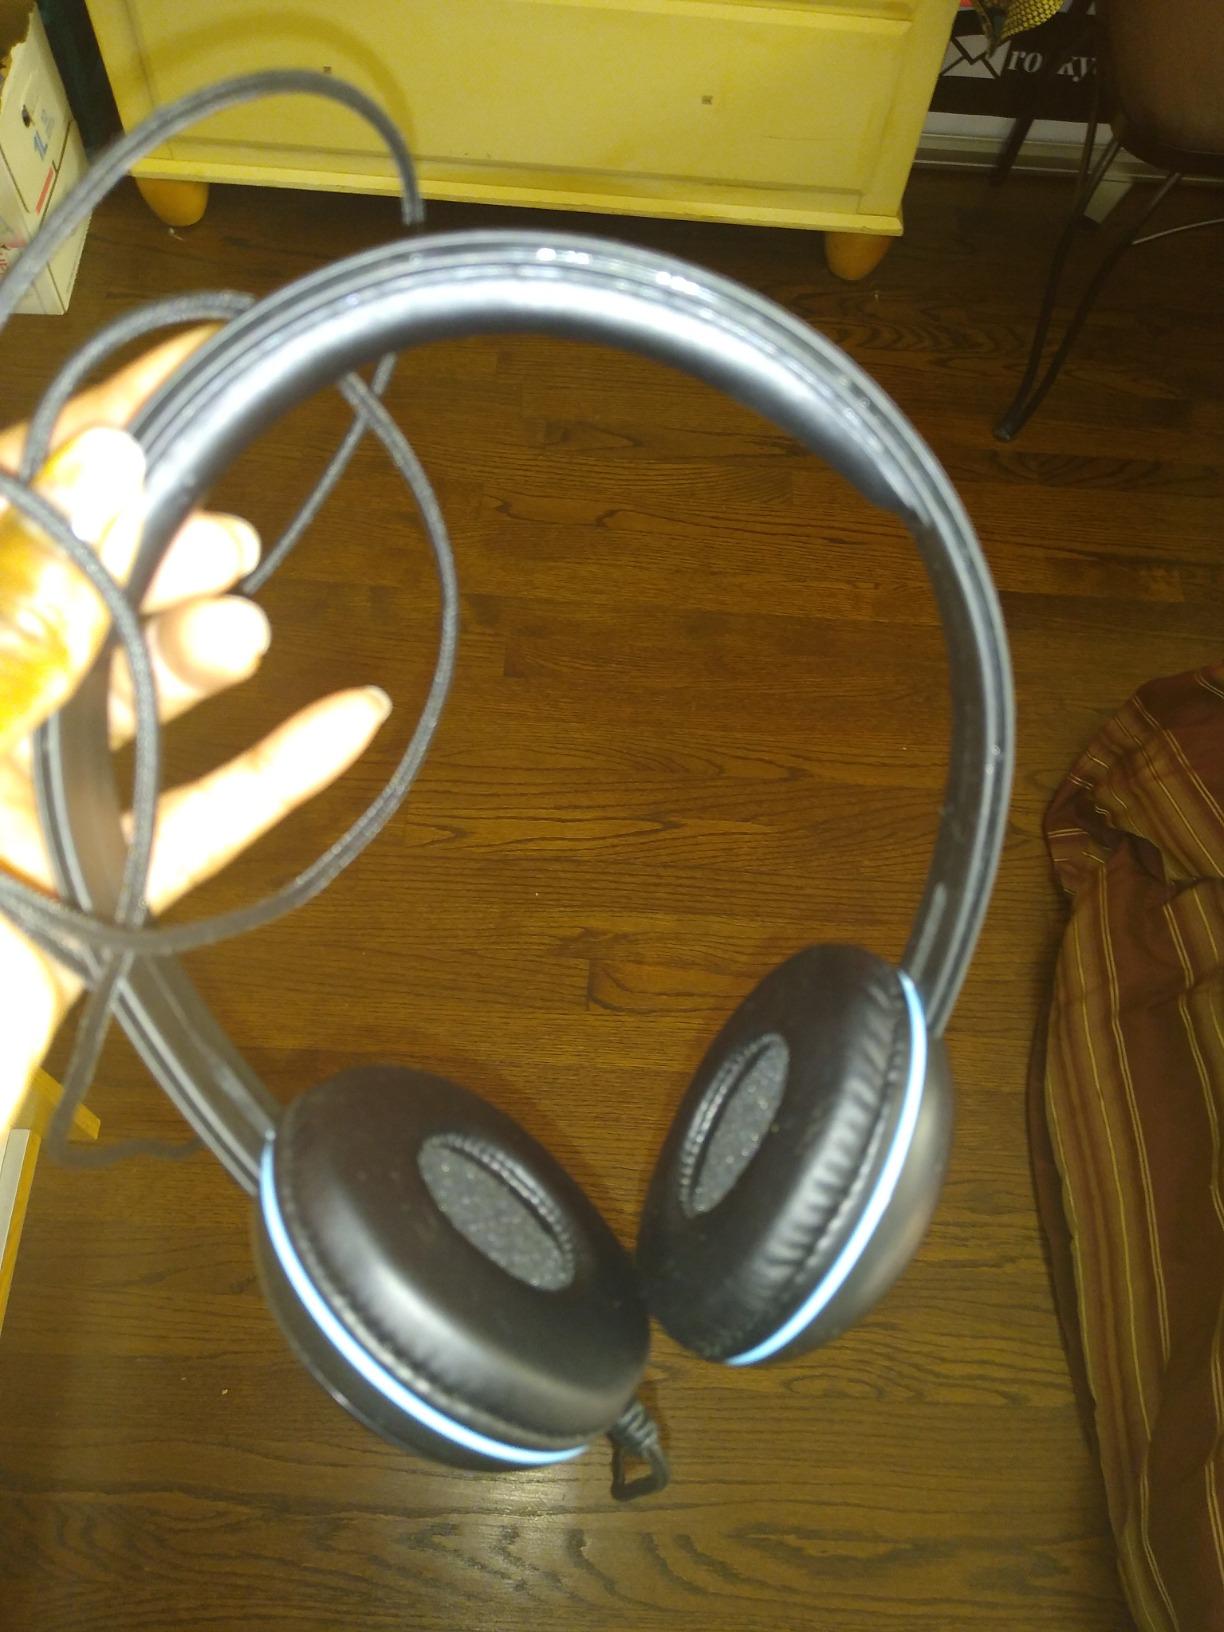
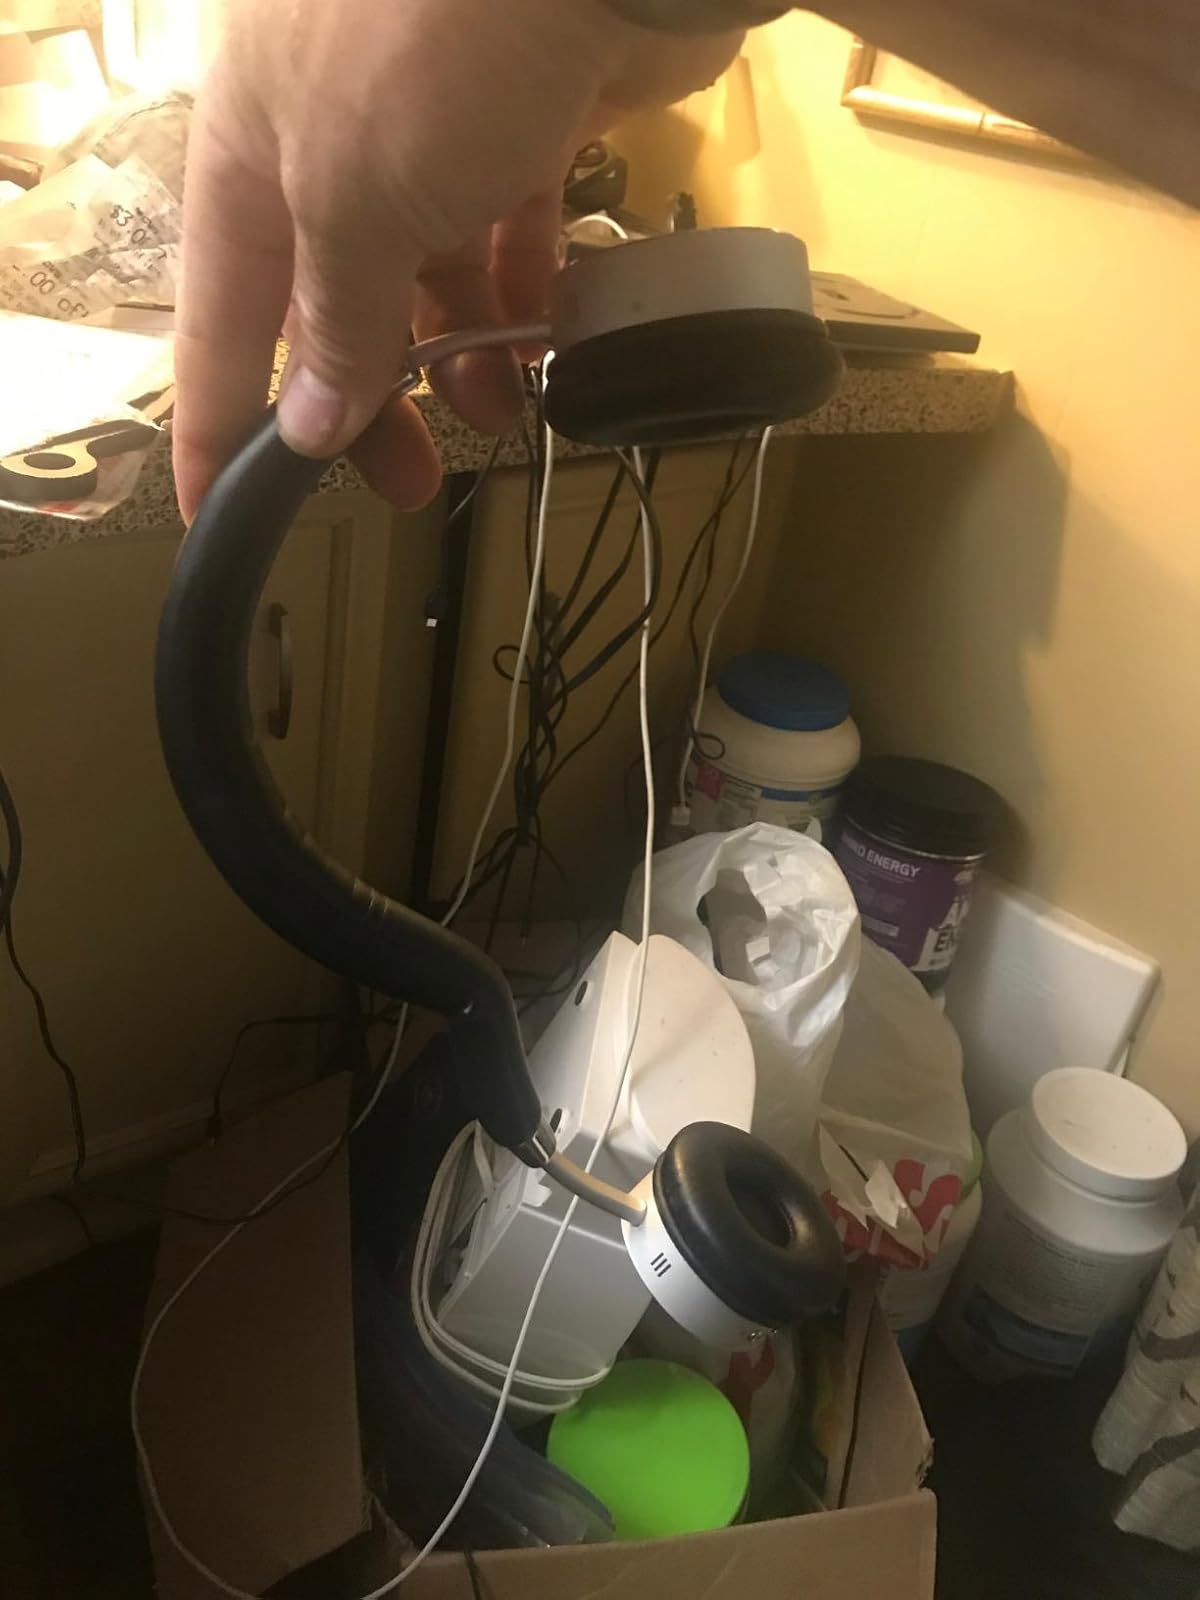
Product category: headphones
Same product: no